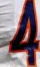
Number: 4